Siege of Krujë (1466–1467)

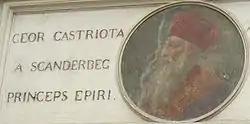
Skanderbeg's portrait above the entrance to the palace where he stayed in Rome

Despite his inability to subdue Krujë, Mehmed decided that the Ottoman presence would not depart from Albania. He organized a timar in eastern Albania to weaken Skanderbeg's domains. The new Ottoman possessions were collected and placed under the administration of the Sanjak of Dibra. He also decided to build a powerful fortress in central Albania to counterbalance Krujë's position and to form a base for further Ottoman campaigns. The fortress would be called "Ilbasan" (Elbasan). According to Ottoman chronicler Kemal Pashazade, the sultan would place several hundred men to patrol the area and defend the fortress. The foundations were built upon a field called "Jundi", located in a Shkumbin valley, where the geographic conditions were regarded as favorable. Since the resources had been gathered and stored beforehand, Elbasan was built within a short time (one month) and Franz Babinger believes the work to have begun in July. Critobulus, who accompanied Mehmed in this campaign, describes that the men stationed in Elbasan would constantly harass the Albanians, to leave them no place for refuge, and to repel any Albanian force which descended from the mountains. Due to his personal guidance, Mehmed was able to see the construction finish before the summer ended. There would also be inhabitants inside to serve the 400 soldiers stationed there along with cannons and catapults; the fortress would be under the command of Ballaban Badera.